Generation Loss (novel)

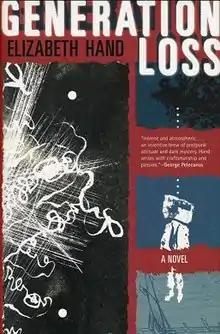
First edition

"Generation Loss" was generally well received by critics, including a starred review from "Booklist" and "Publishers Weekly".